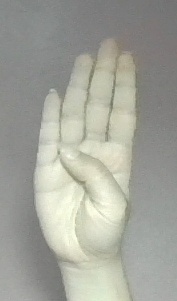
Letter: kaaf